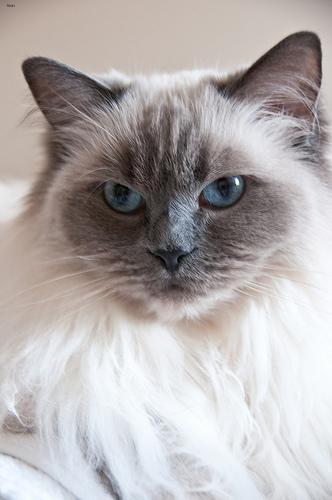
Ragdoll